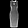
Label: Dress